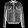
Label: Shirt